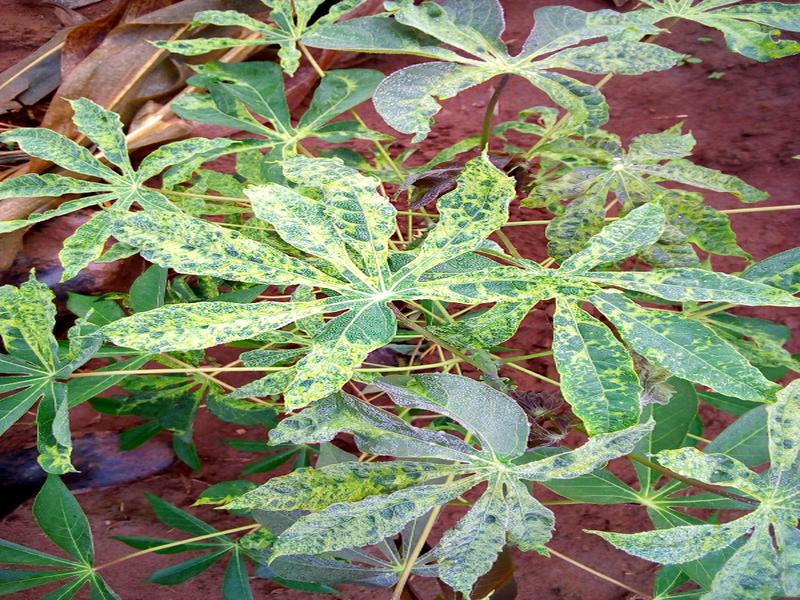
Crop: cassava
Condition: mosaic_disease